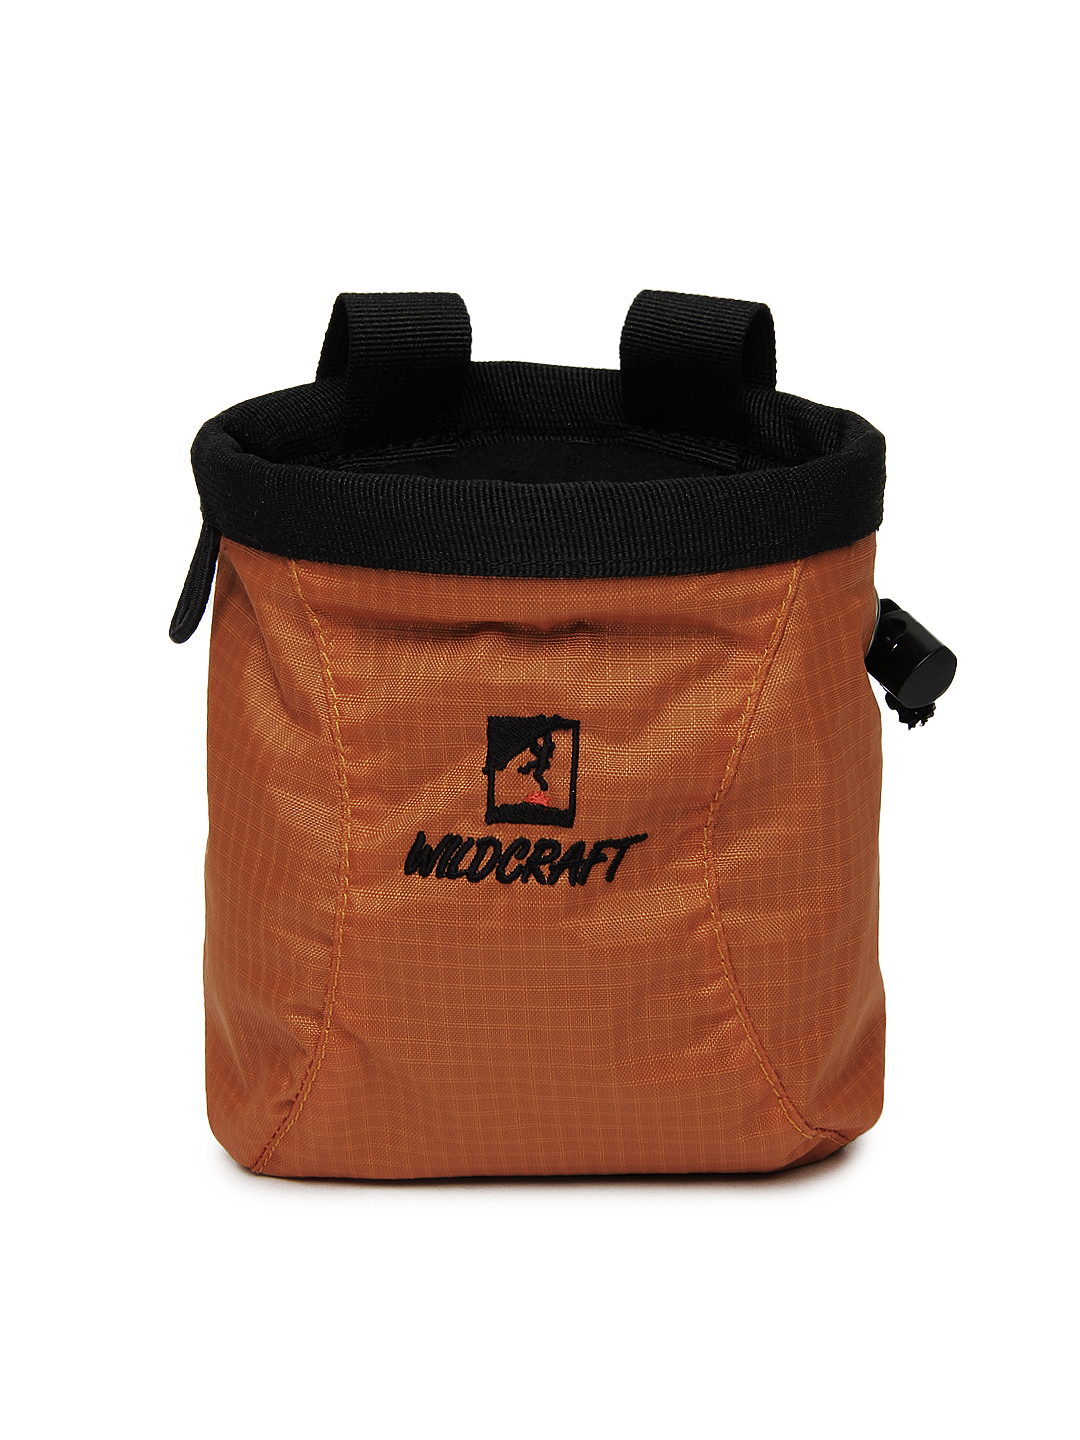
Wildcraft Unisex Rust Orange Travel Pouch
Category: Accessories / Accessories / Travel Accessory
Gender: Unisex
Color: Rust
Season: Summer 2015
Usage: Casual